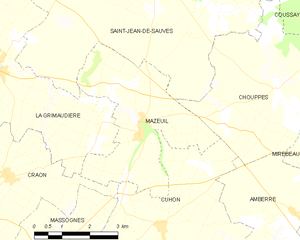
Carte des communes françaises Mazeuil